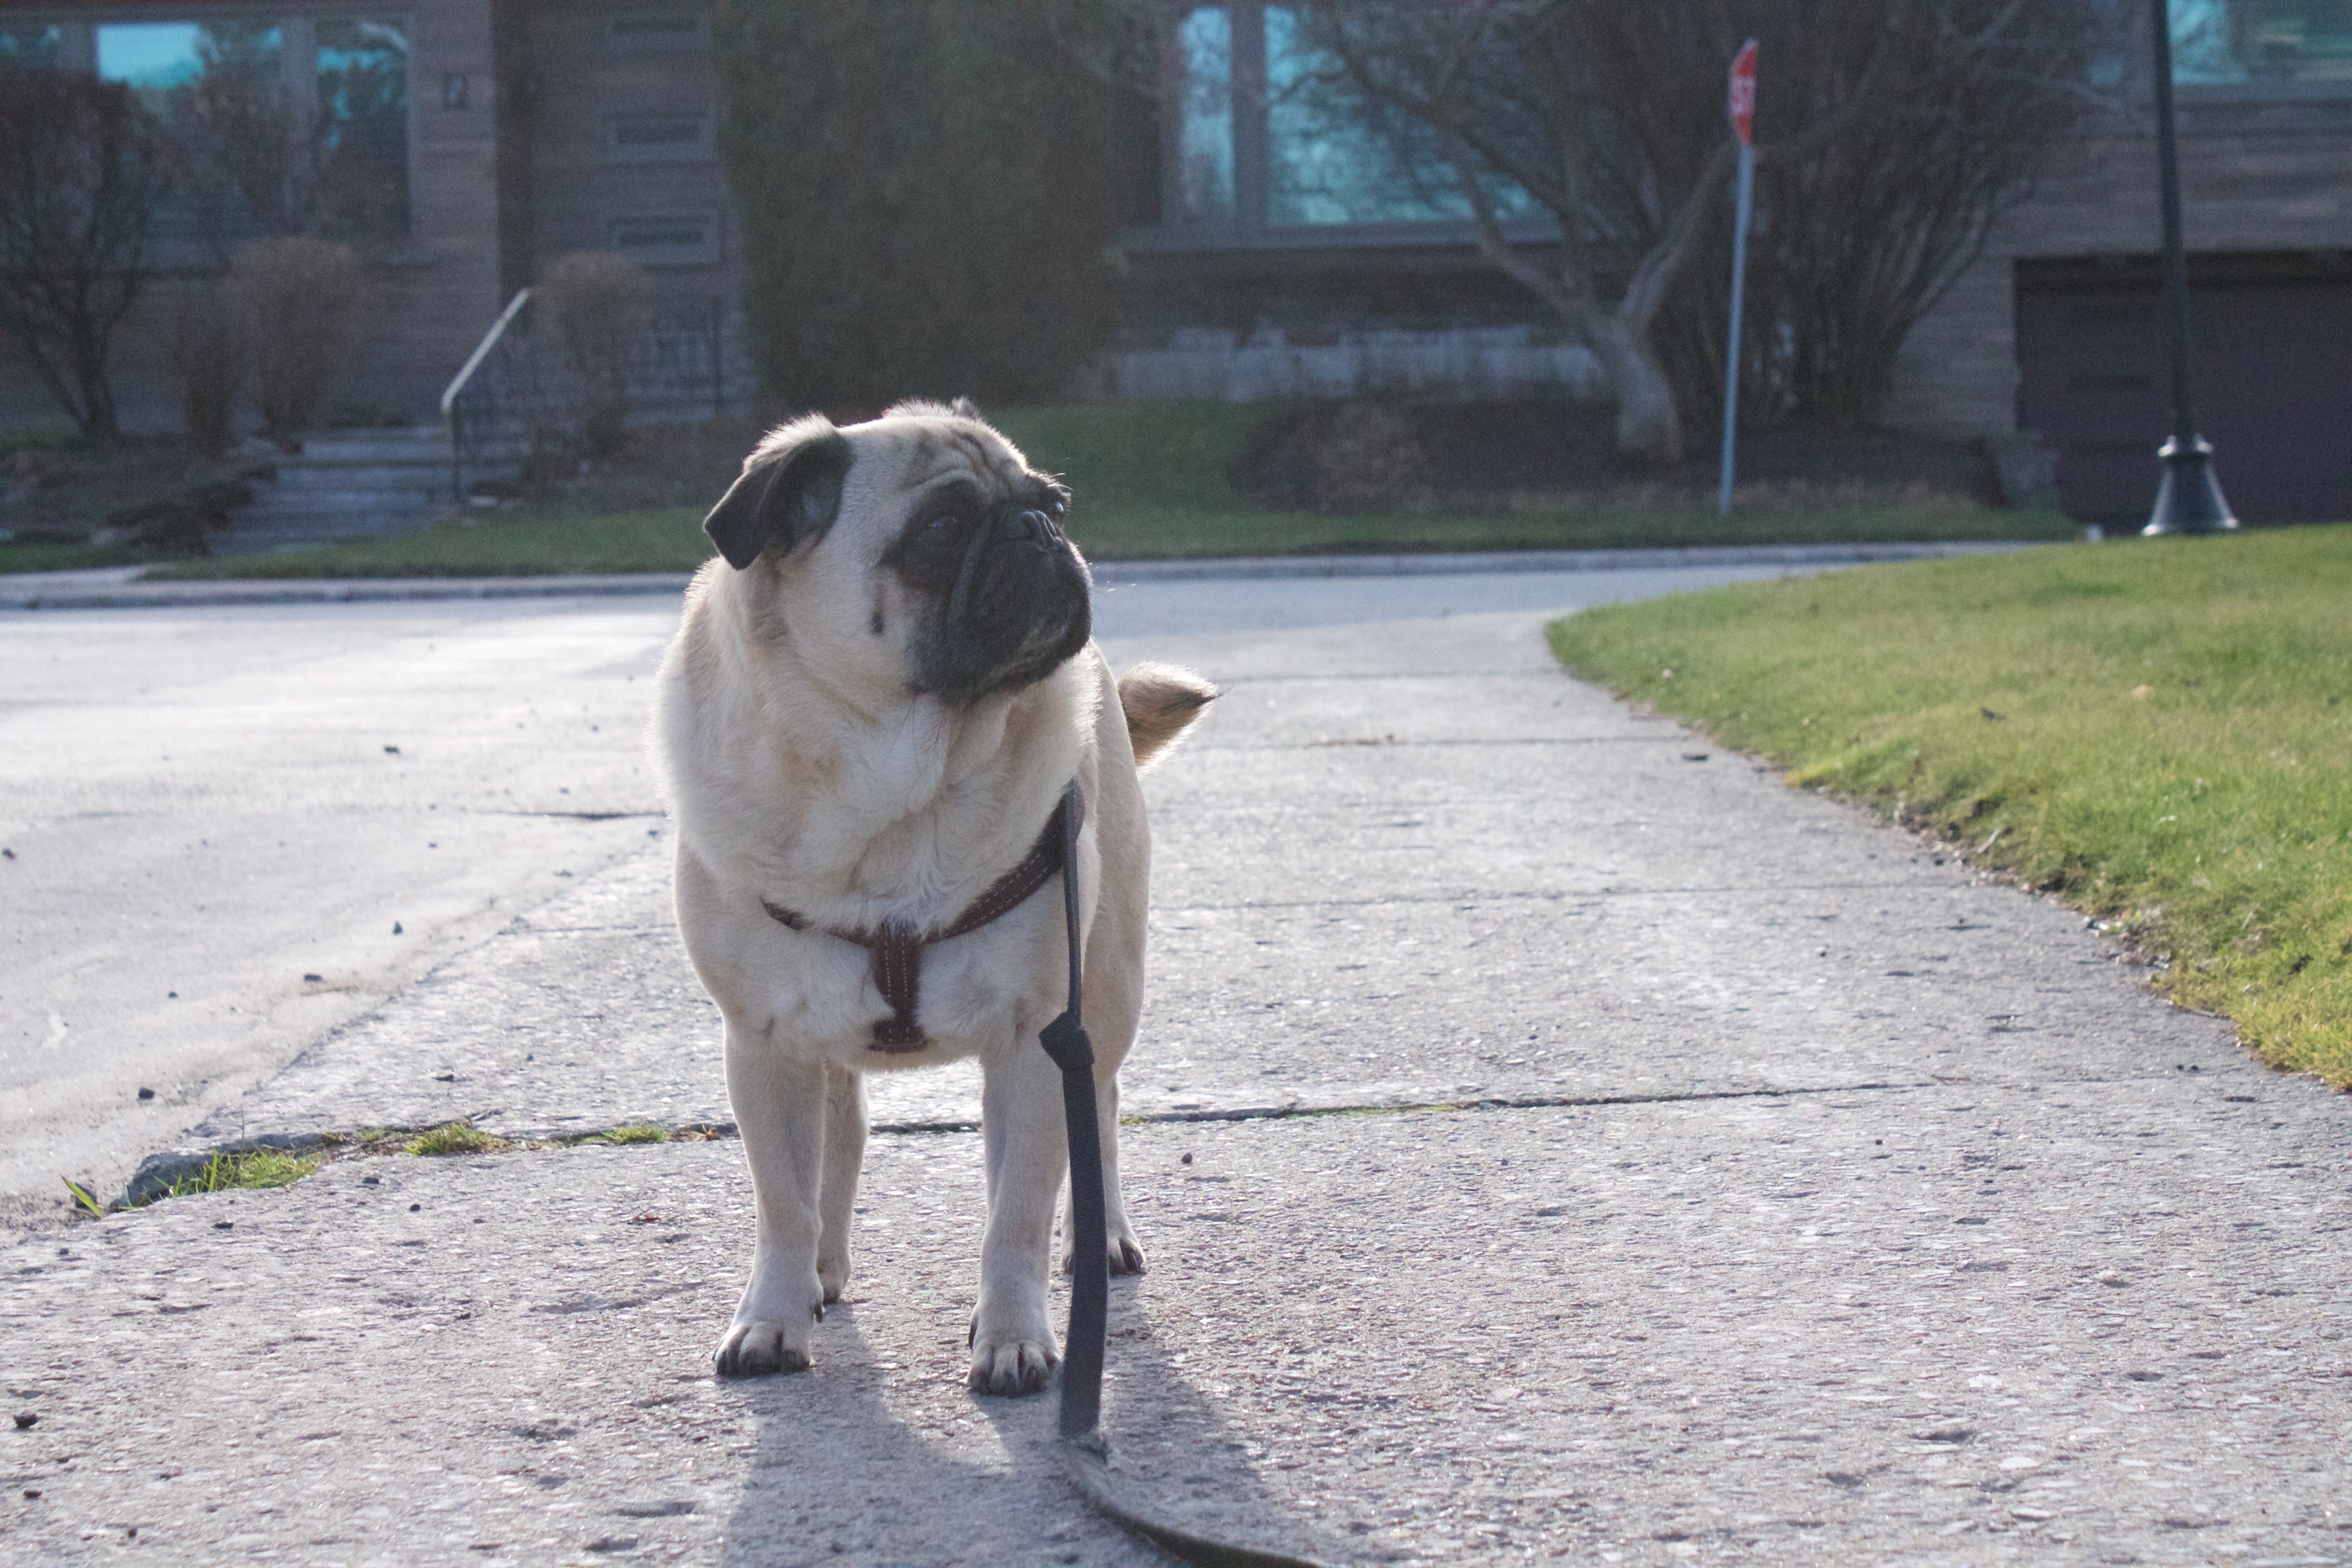
dog, mammal, pug, vertebrate, bullmastiff, dog like mammal, carnivoran